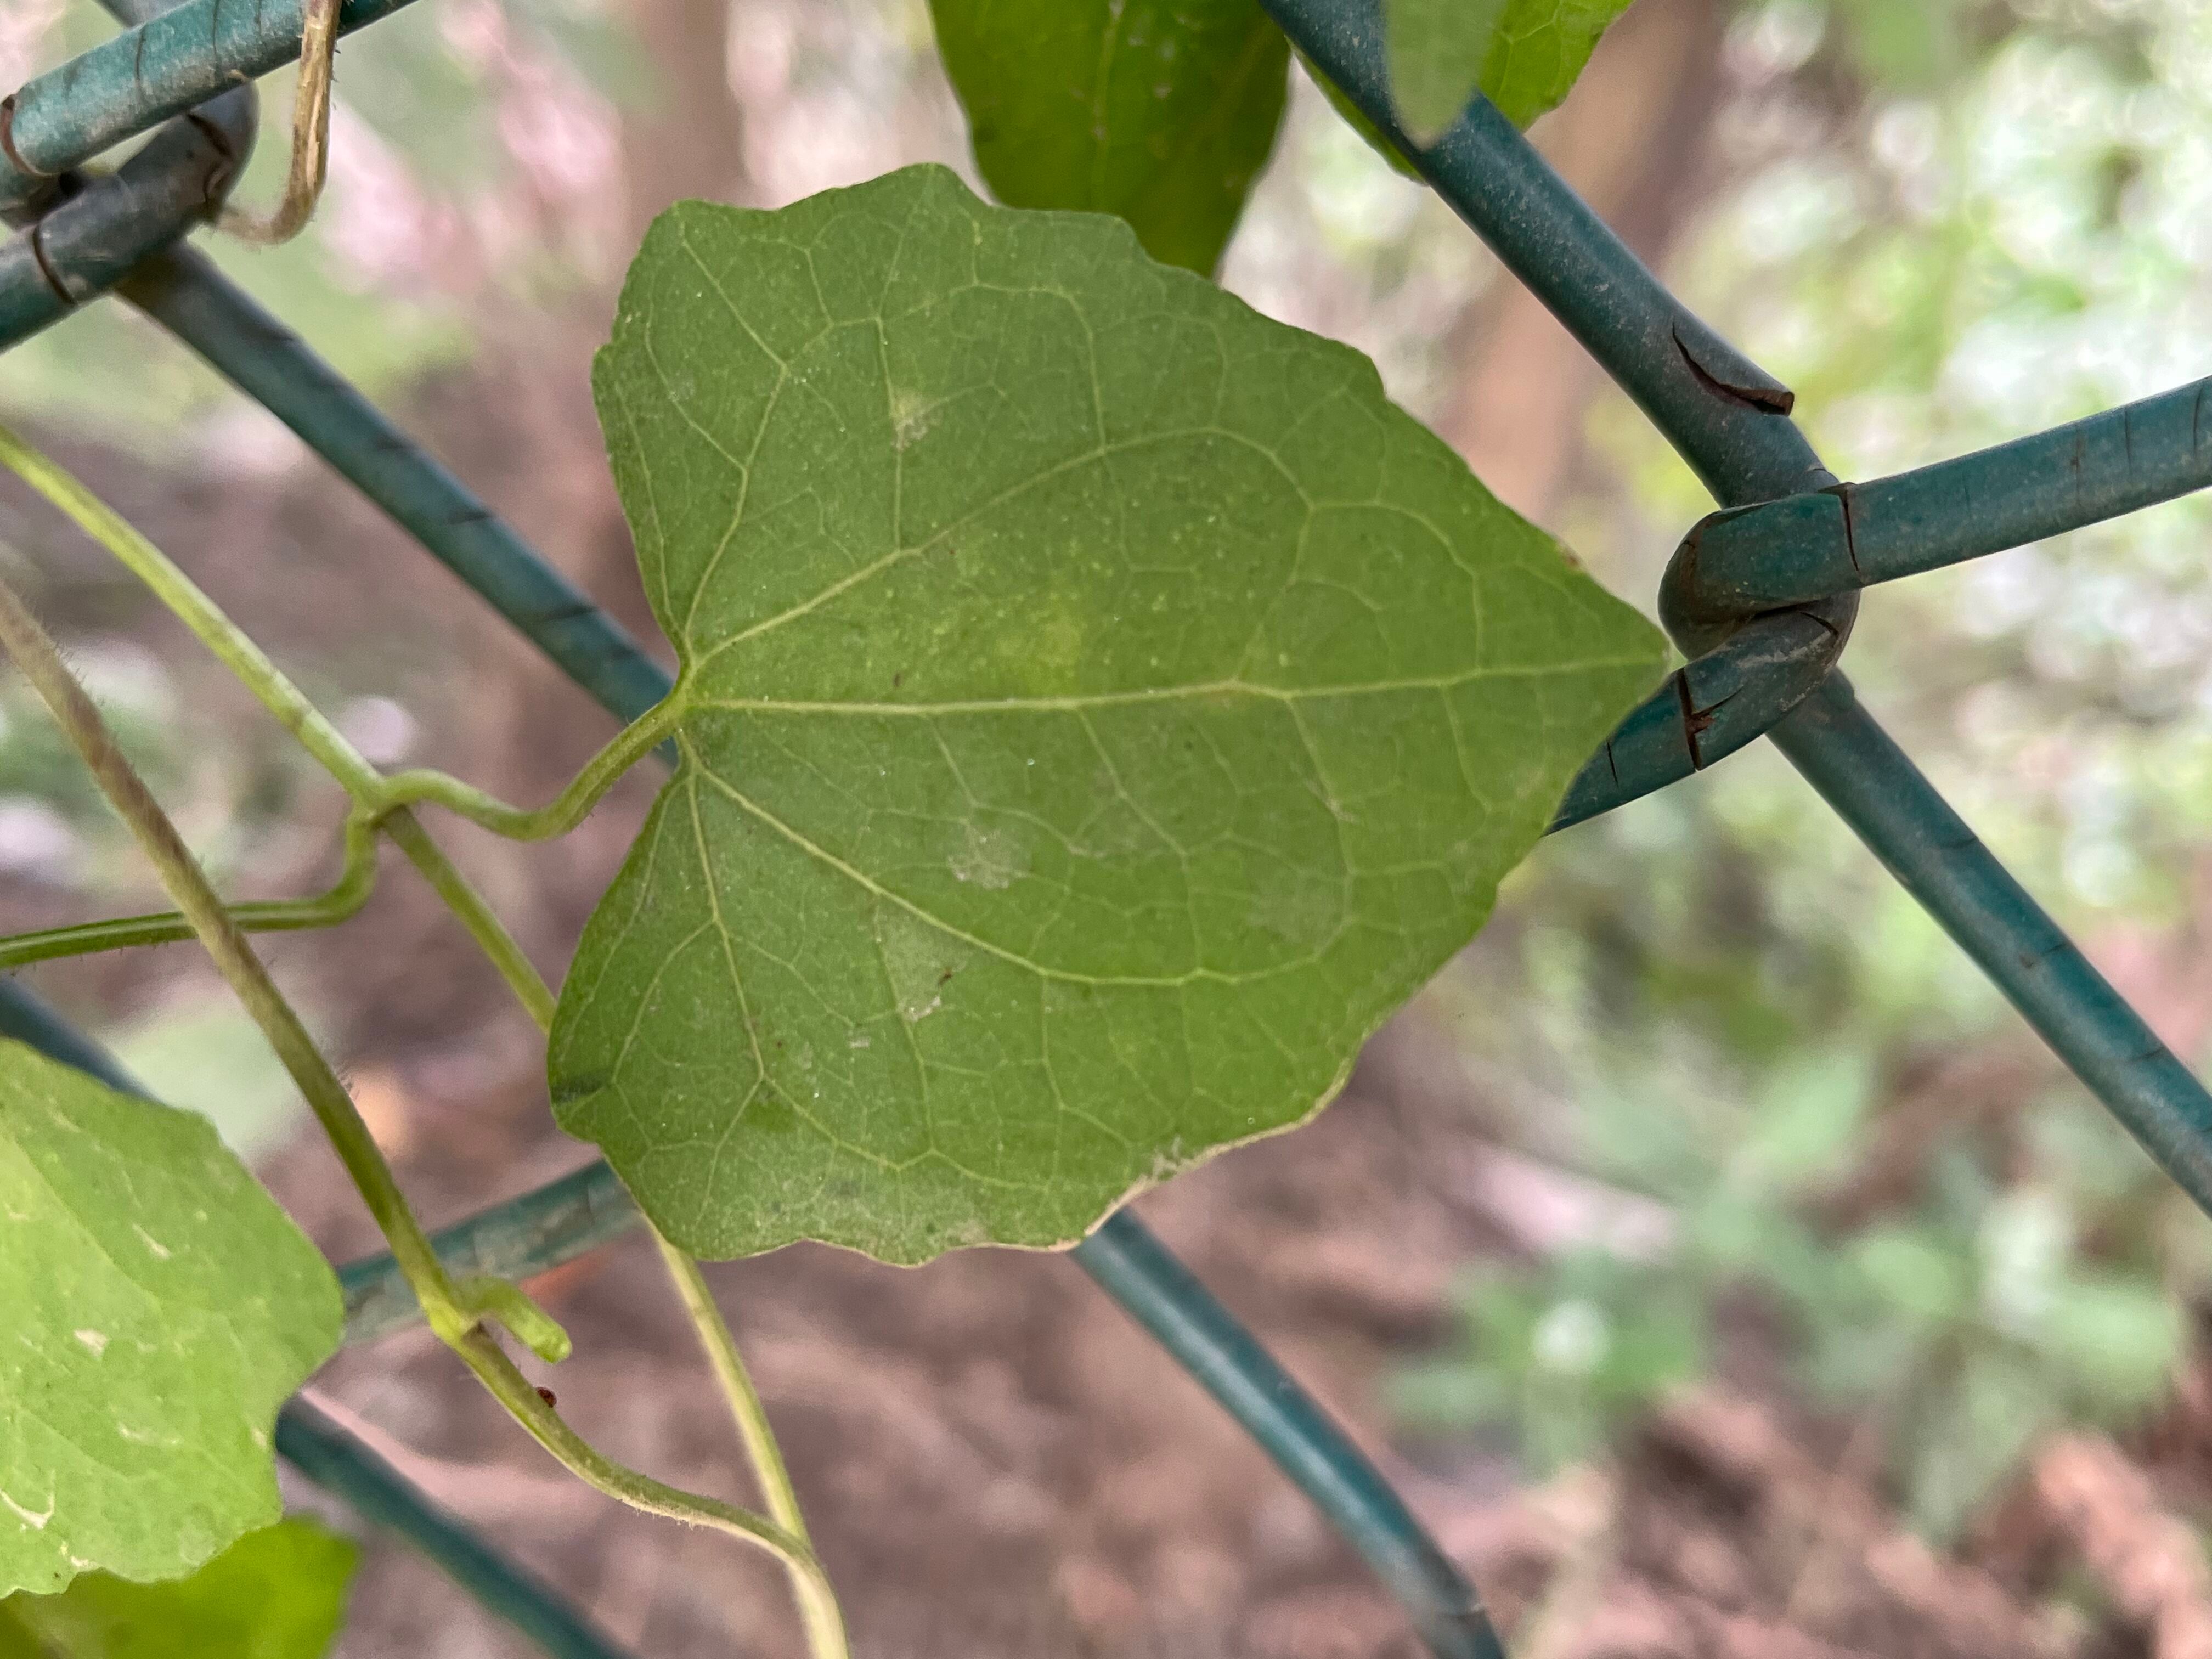
Plant species: mikania-micrantha